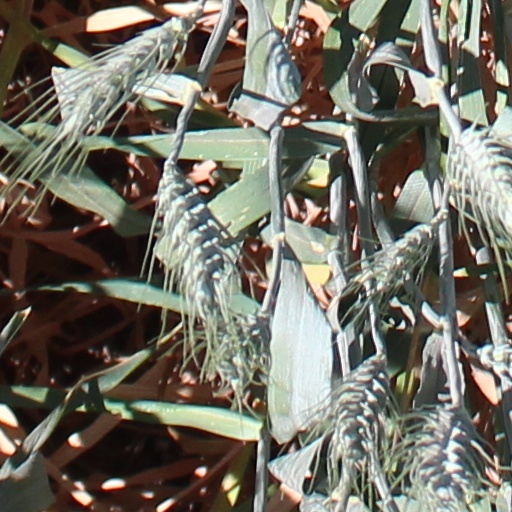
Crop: wheat